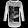
Label: Shirt